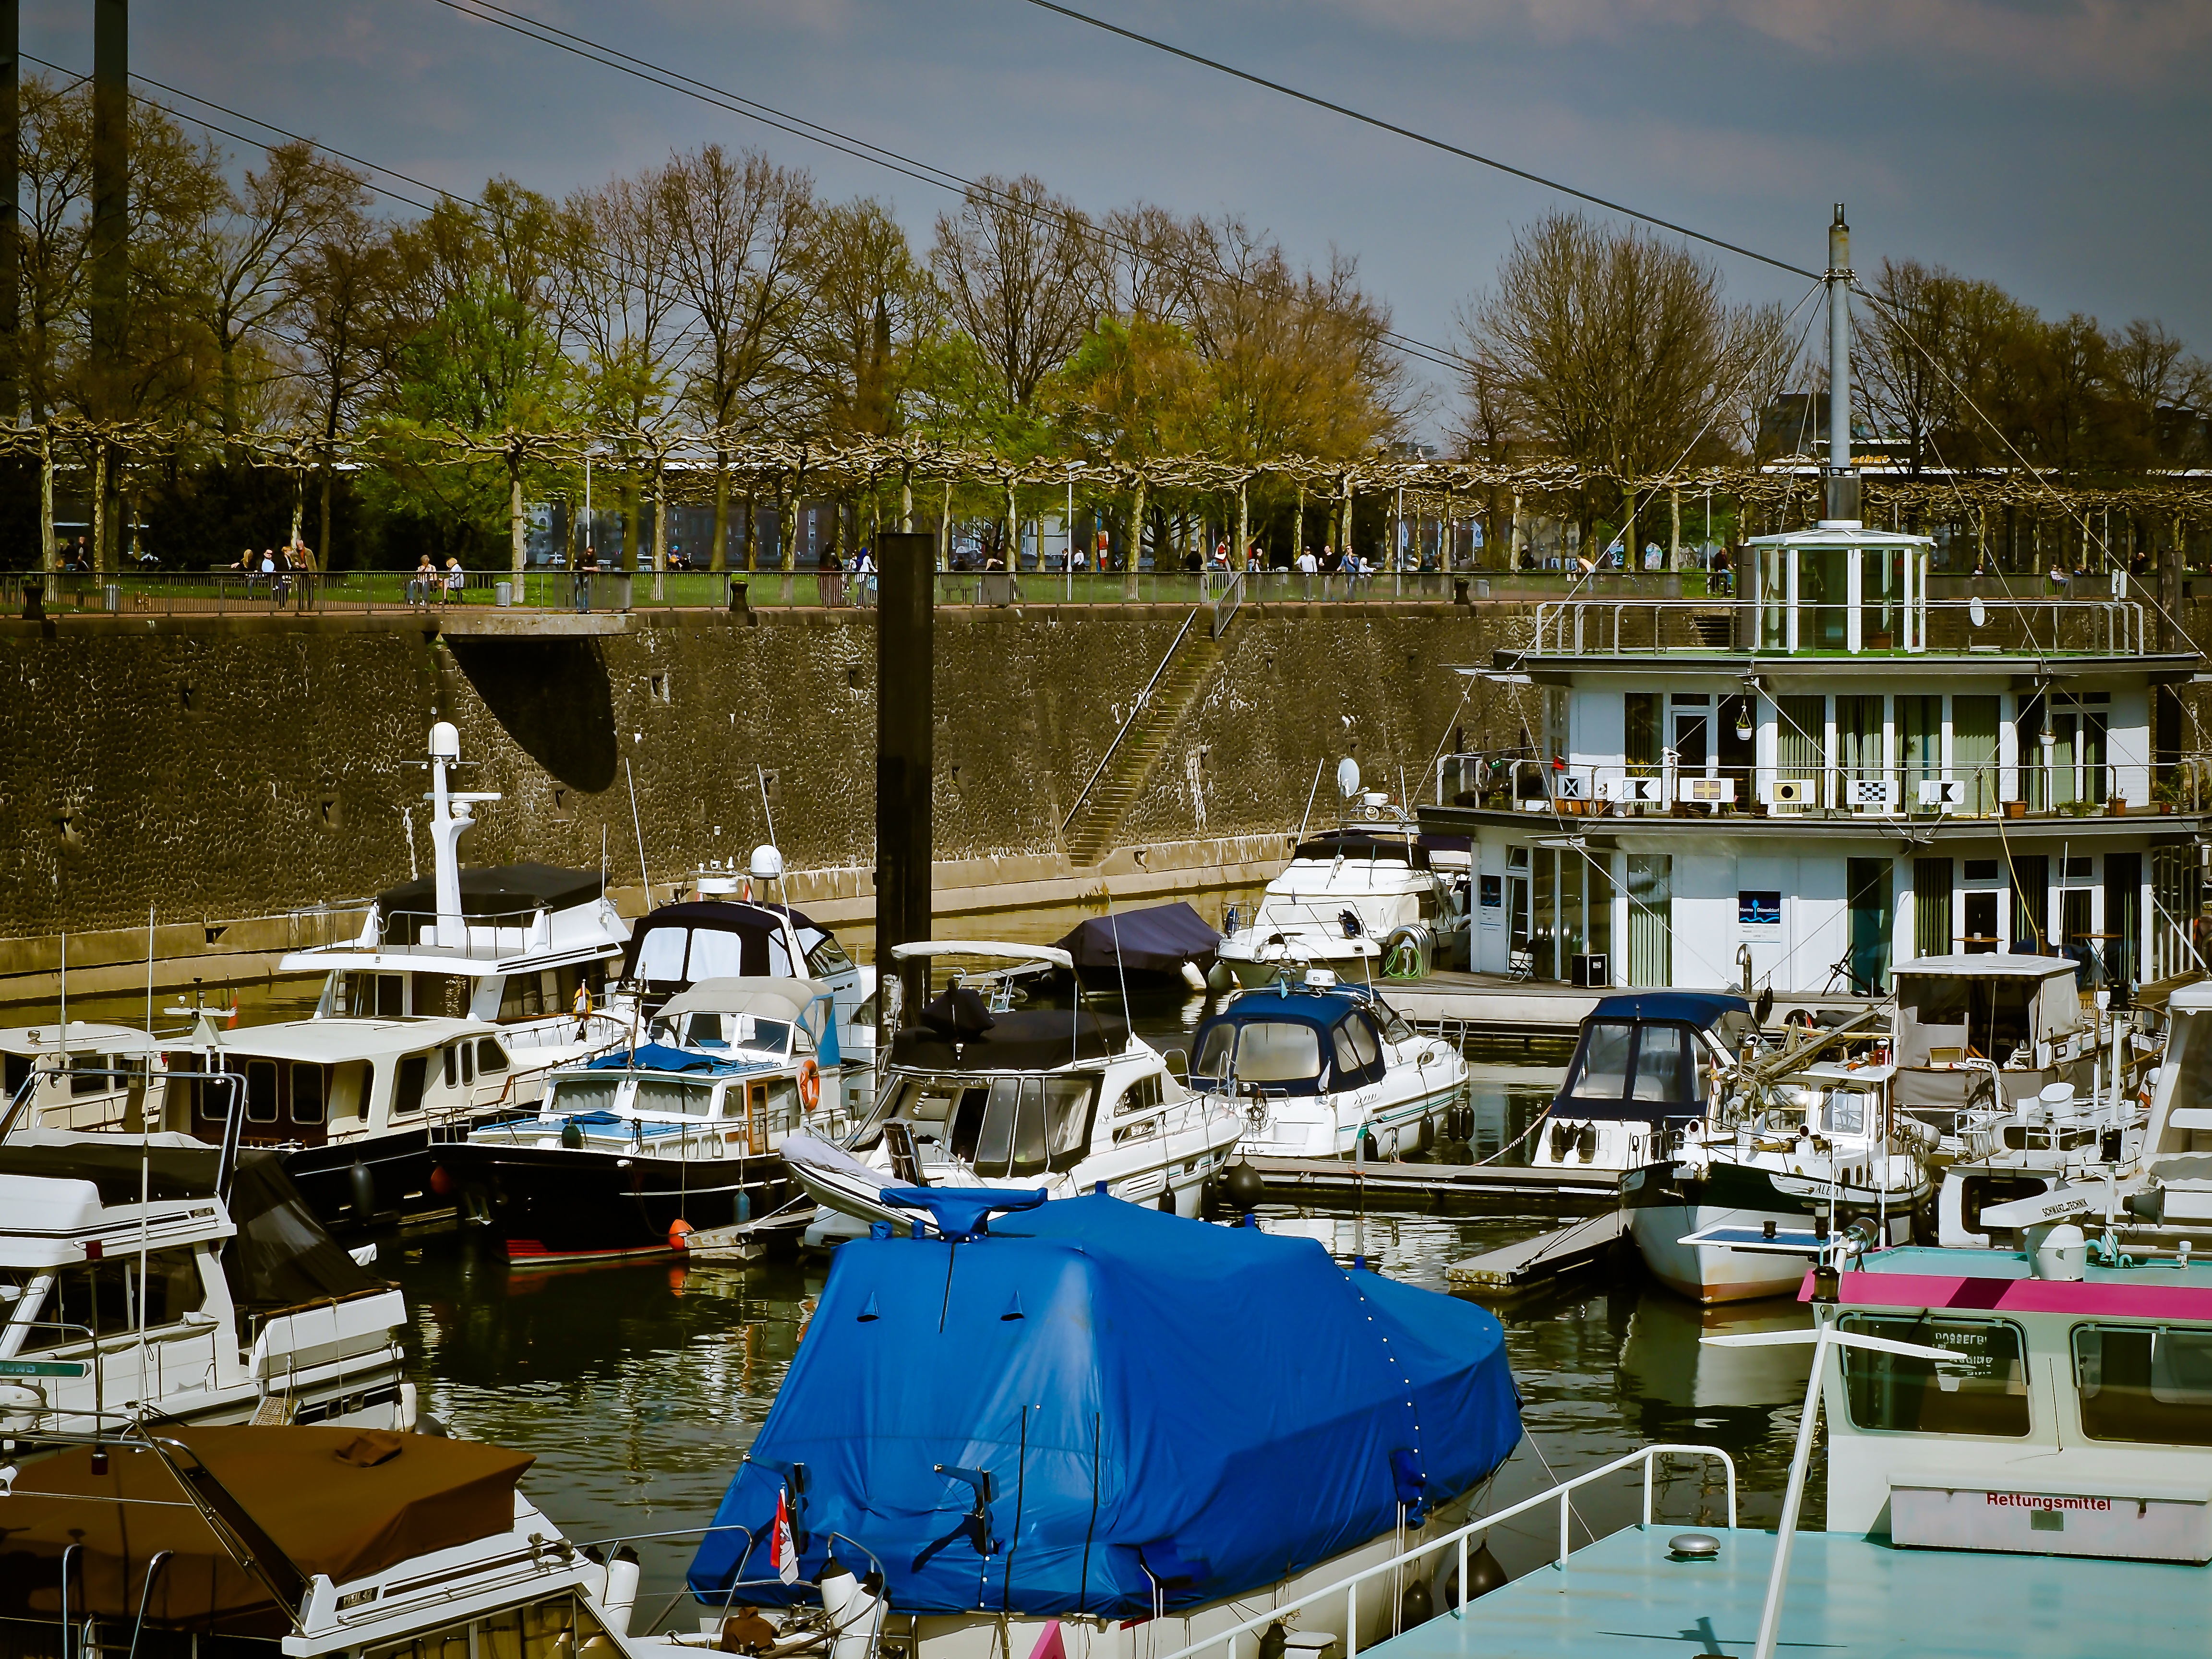
water, dock, boat, town, pier, canal, ship, vehicle, covered, harbor, marina, port, waterway, boats, quiet, maritime, anchorage, yachts, dusseldorf, boats in the harbor, berths